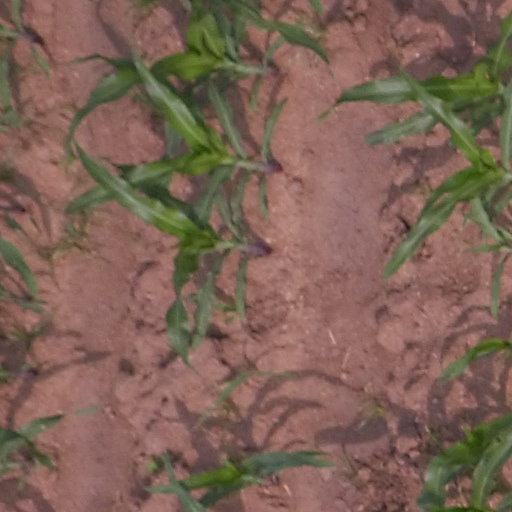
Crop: maize; corn